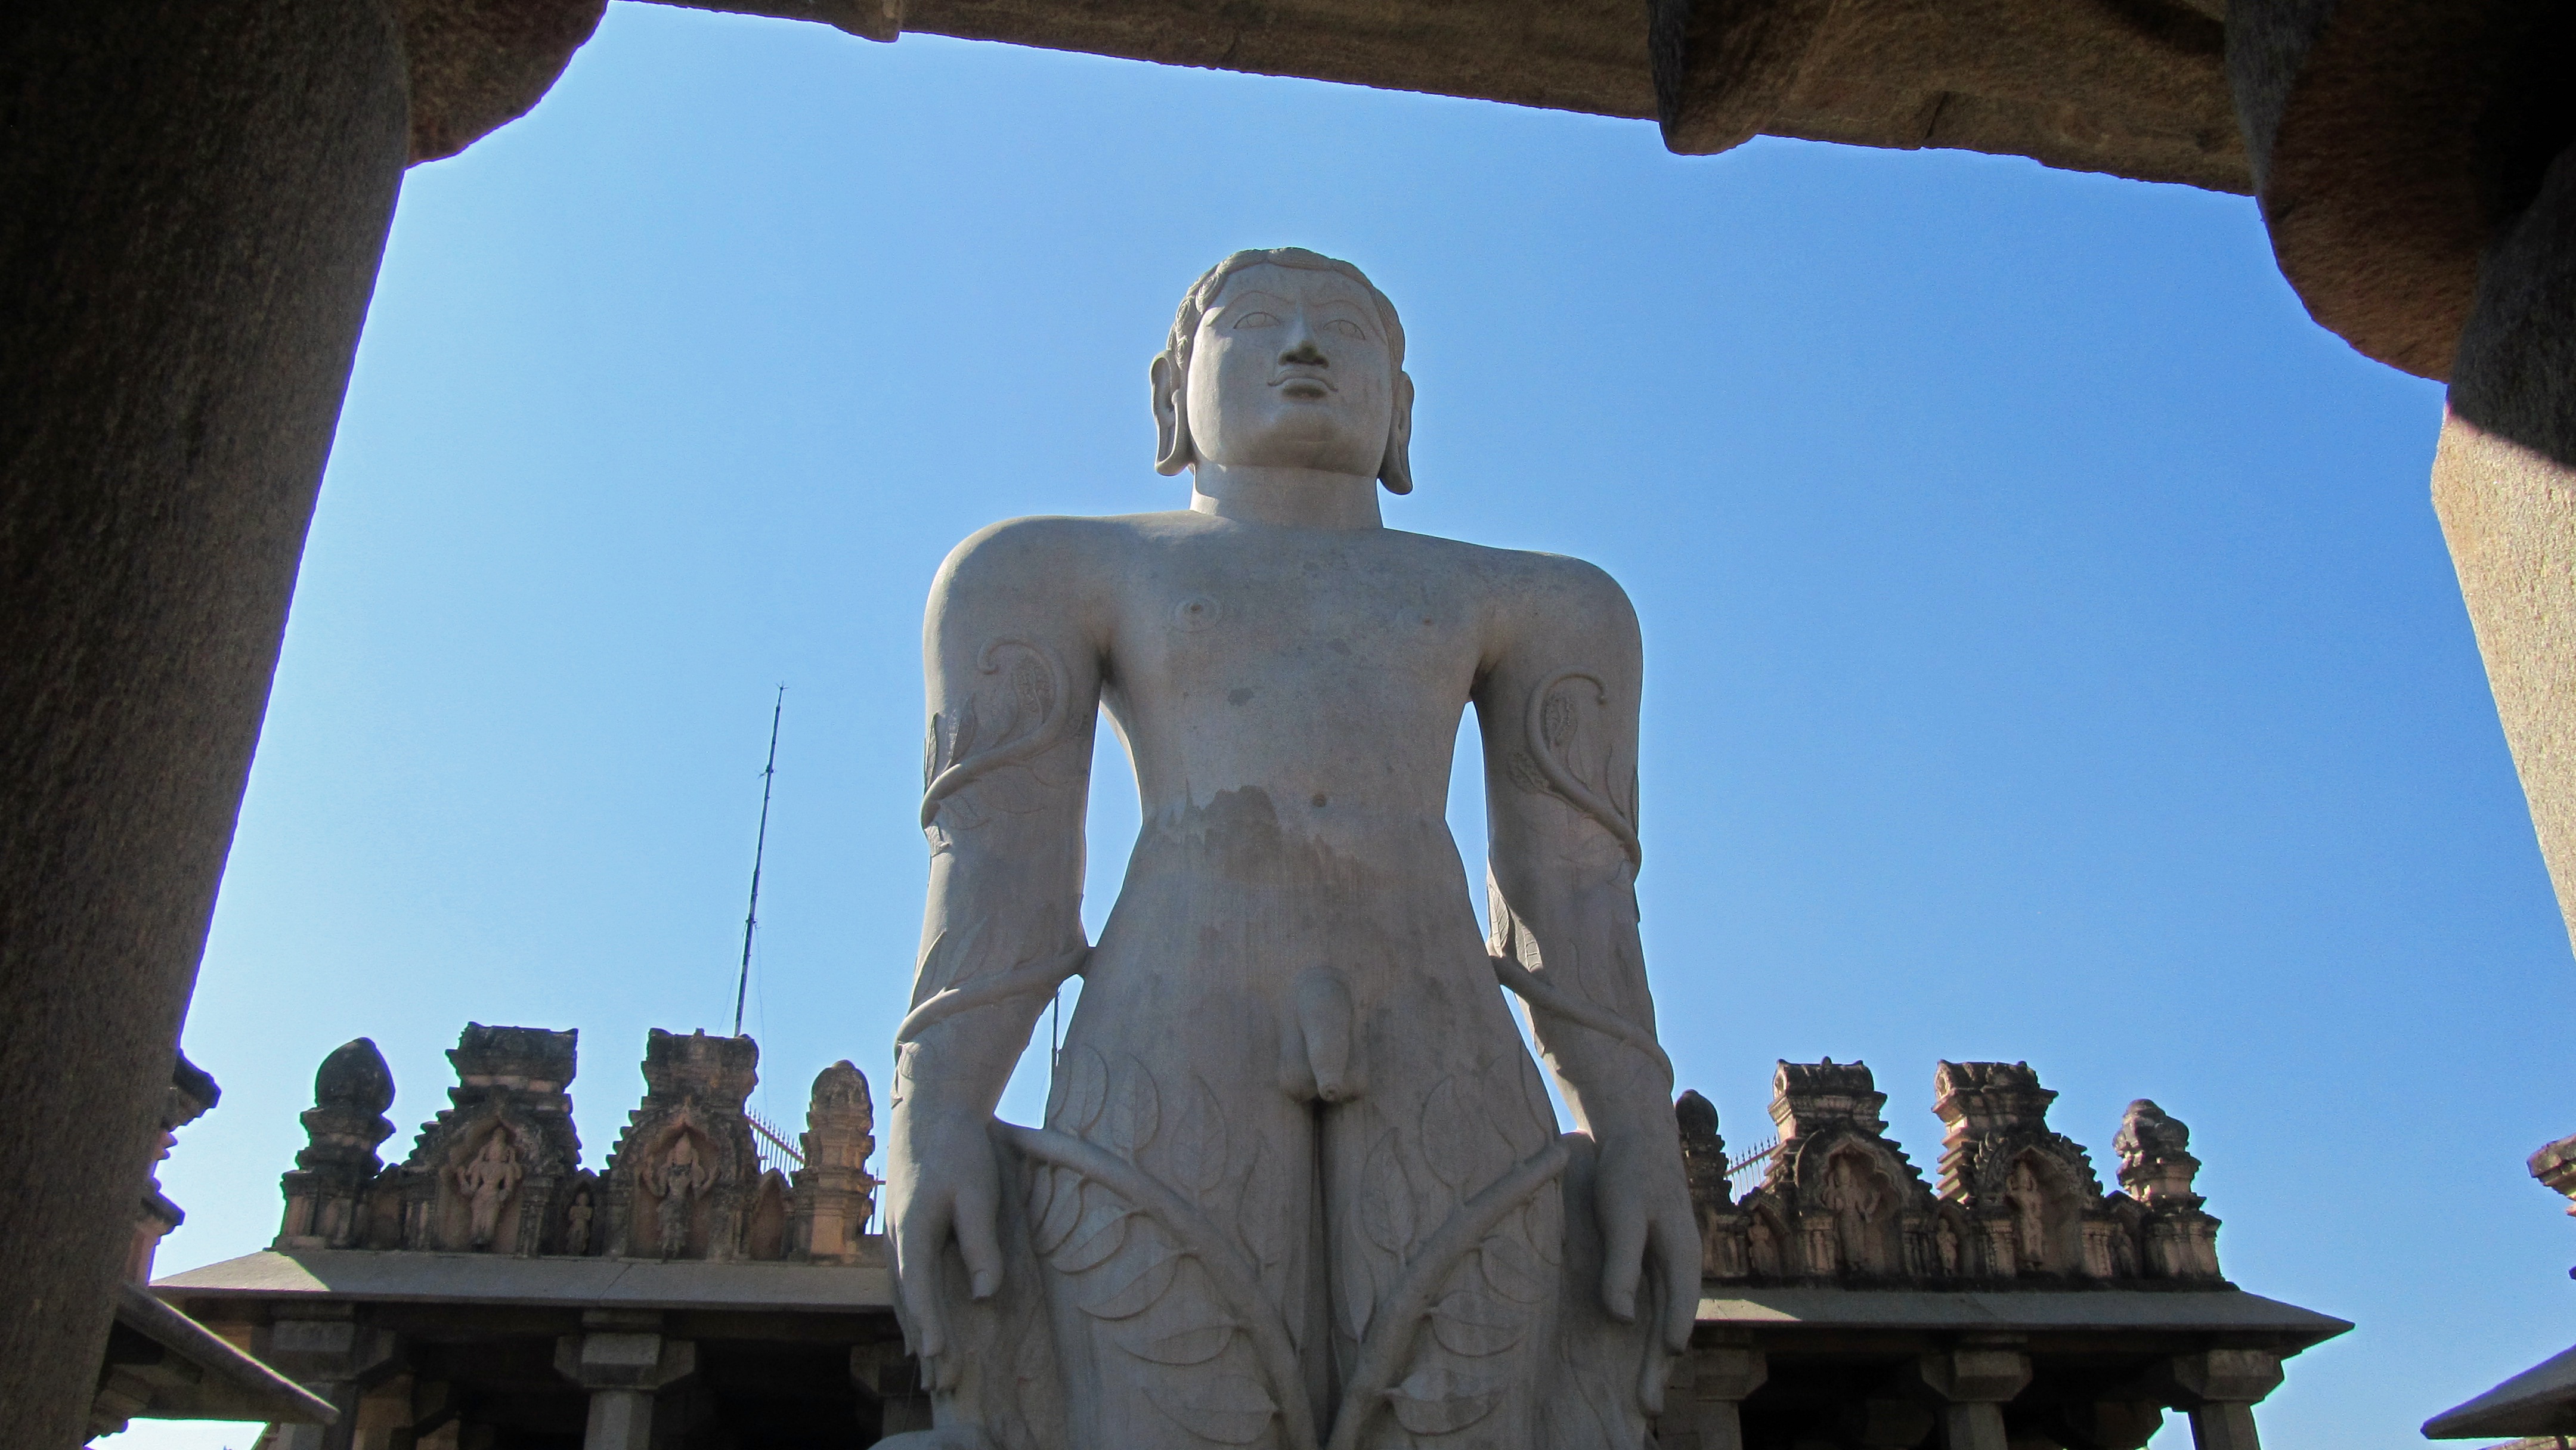
monument, vacation, travel, statue, tourism, sculpture, art, temple, india, ancient history, shravanbelagola, gomateshvara, bahubali statue, jainheiligtum